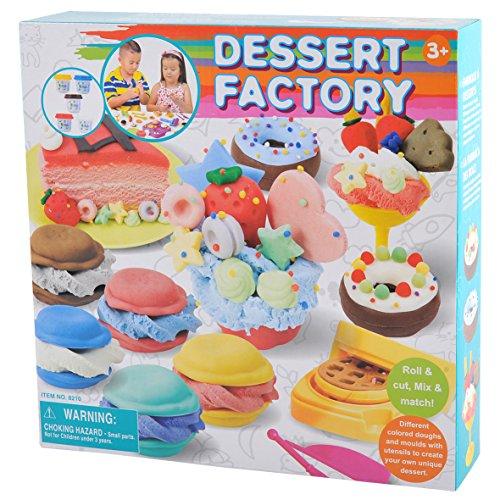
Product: Playgo Desserts Factory
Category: Toys & Games | Arts & Crafts | Clay & Dough
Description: This set includes: Different colored dough's and molds with utensils to create your own unique desserts.
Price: $15.99
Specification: ProductDimensions:11x2.7x11inches|ItemWeight:5.05pounds|ShippingWeight:5.05pounds(Viewshippingratesandpolicies)|ASIN:B008HKWPYO|Itemmodelnumber:8210|Manufacturerrecommendedage:36months-15years